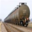
Label: train